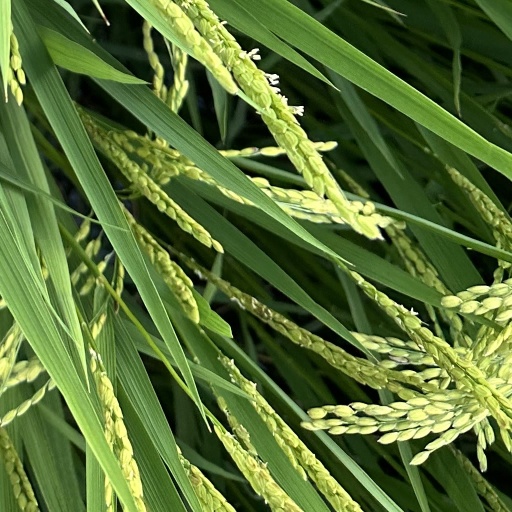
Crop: rice